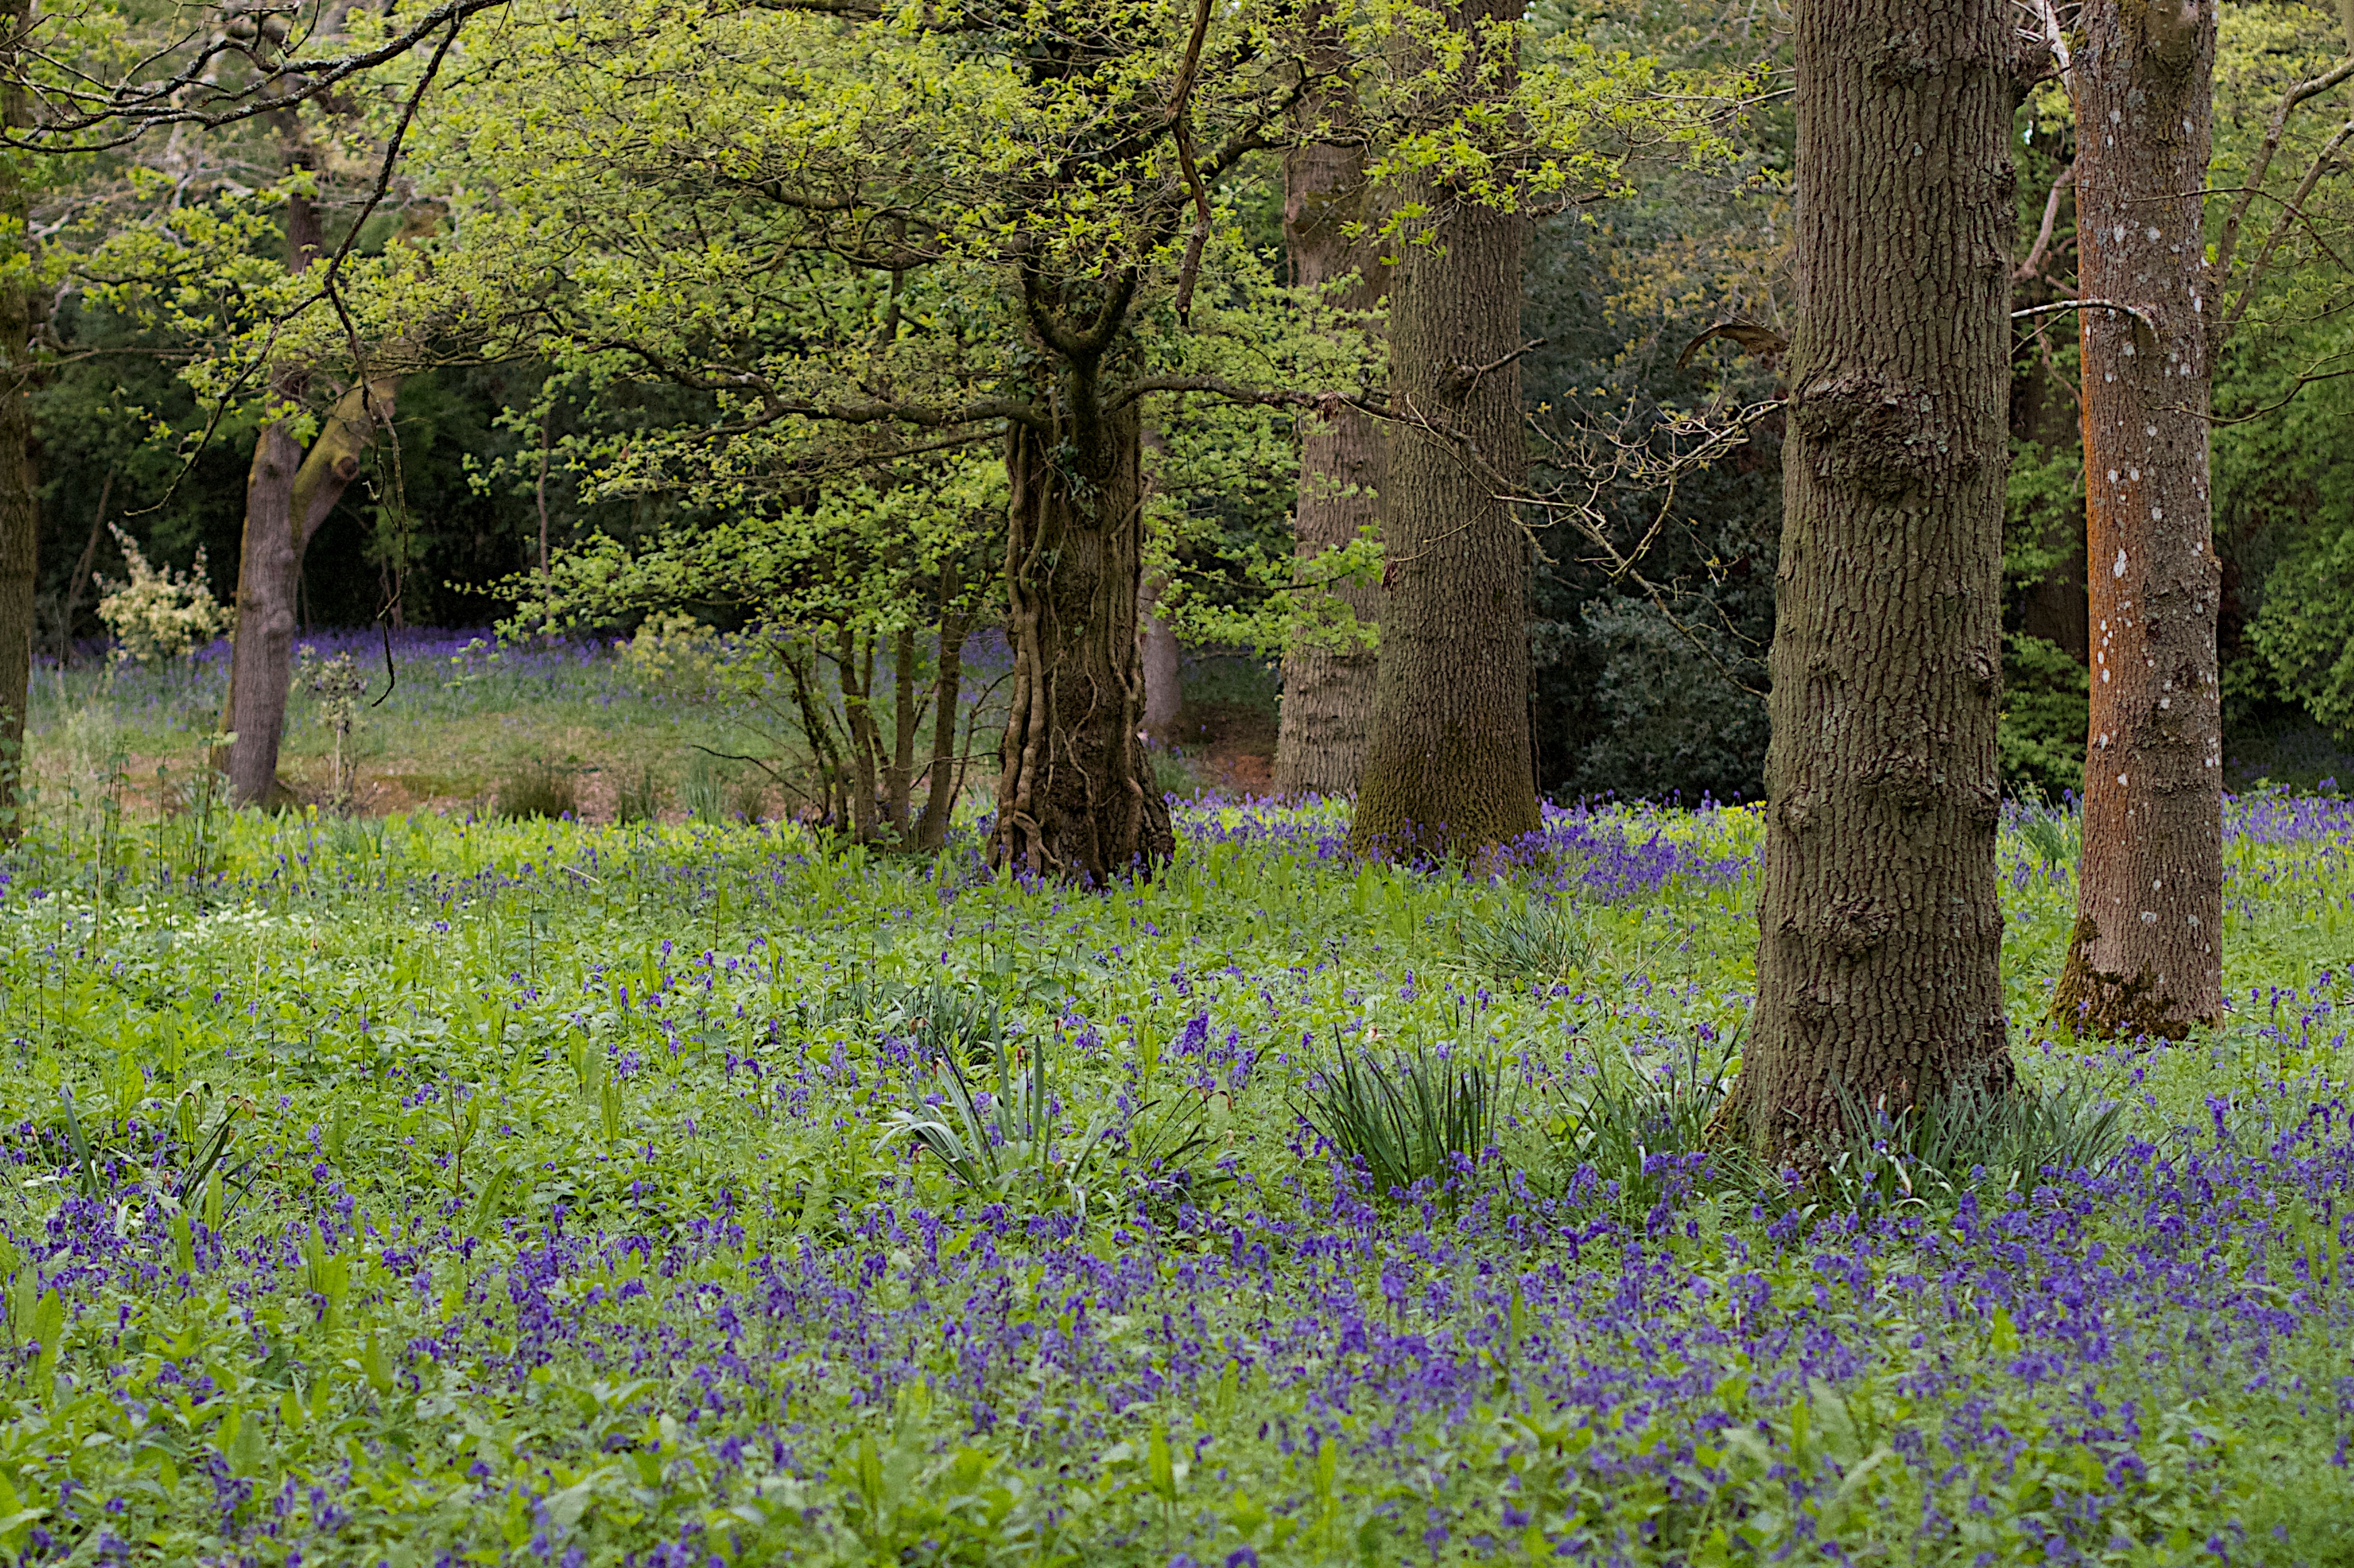
nature, forest, grass, plant, field, lawn, meadow, prairie, flower, green, pasture, botany, garden, flora, wildflower, shrub, wetland, woodland, habitat, ecosystem, lupin, rural area, flowering plant, natural environment, land plant